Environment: real
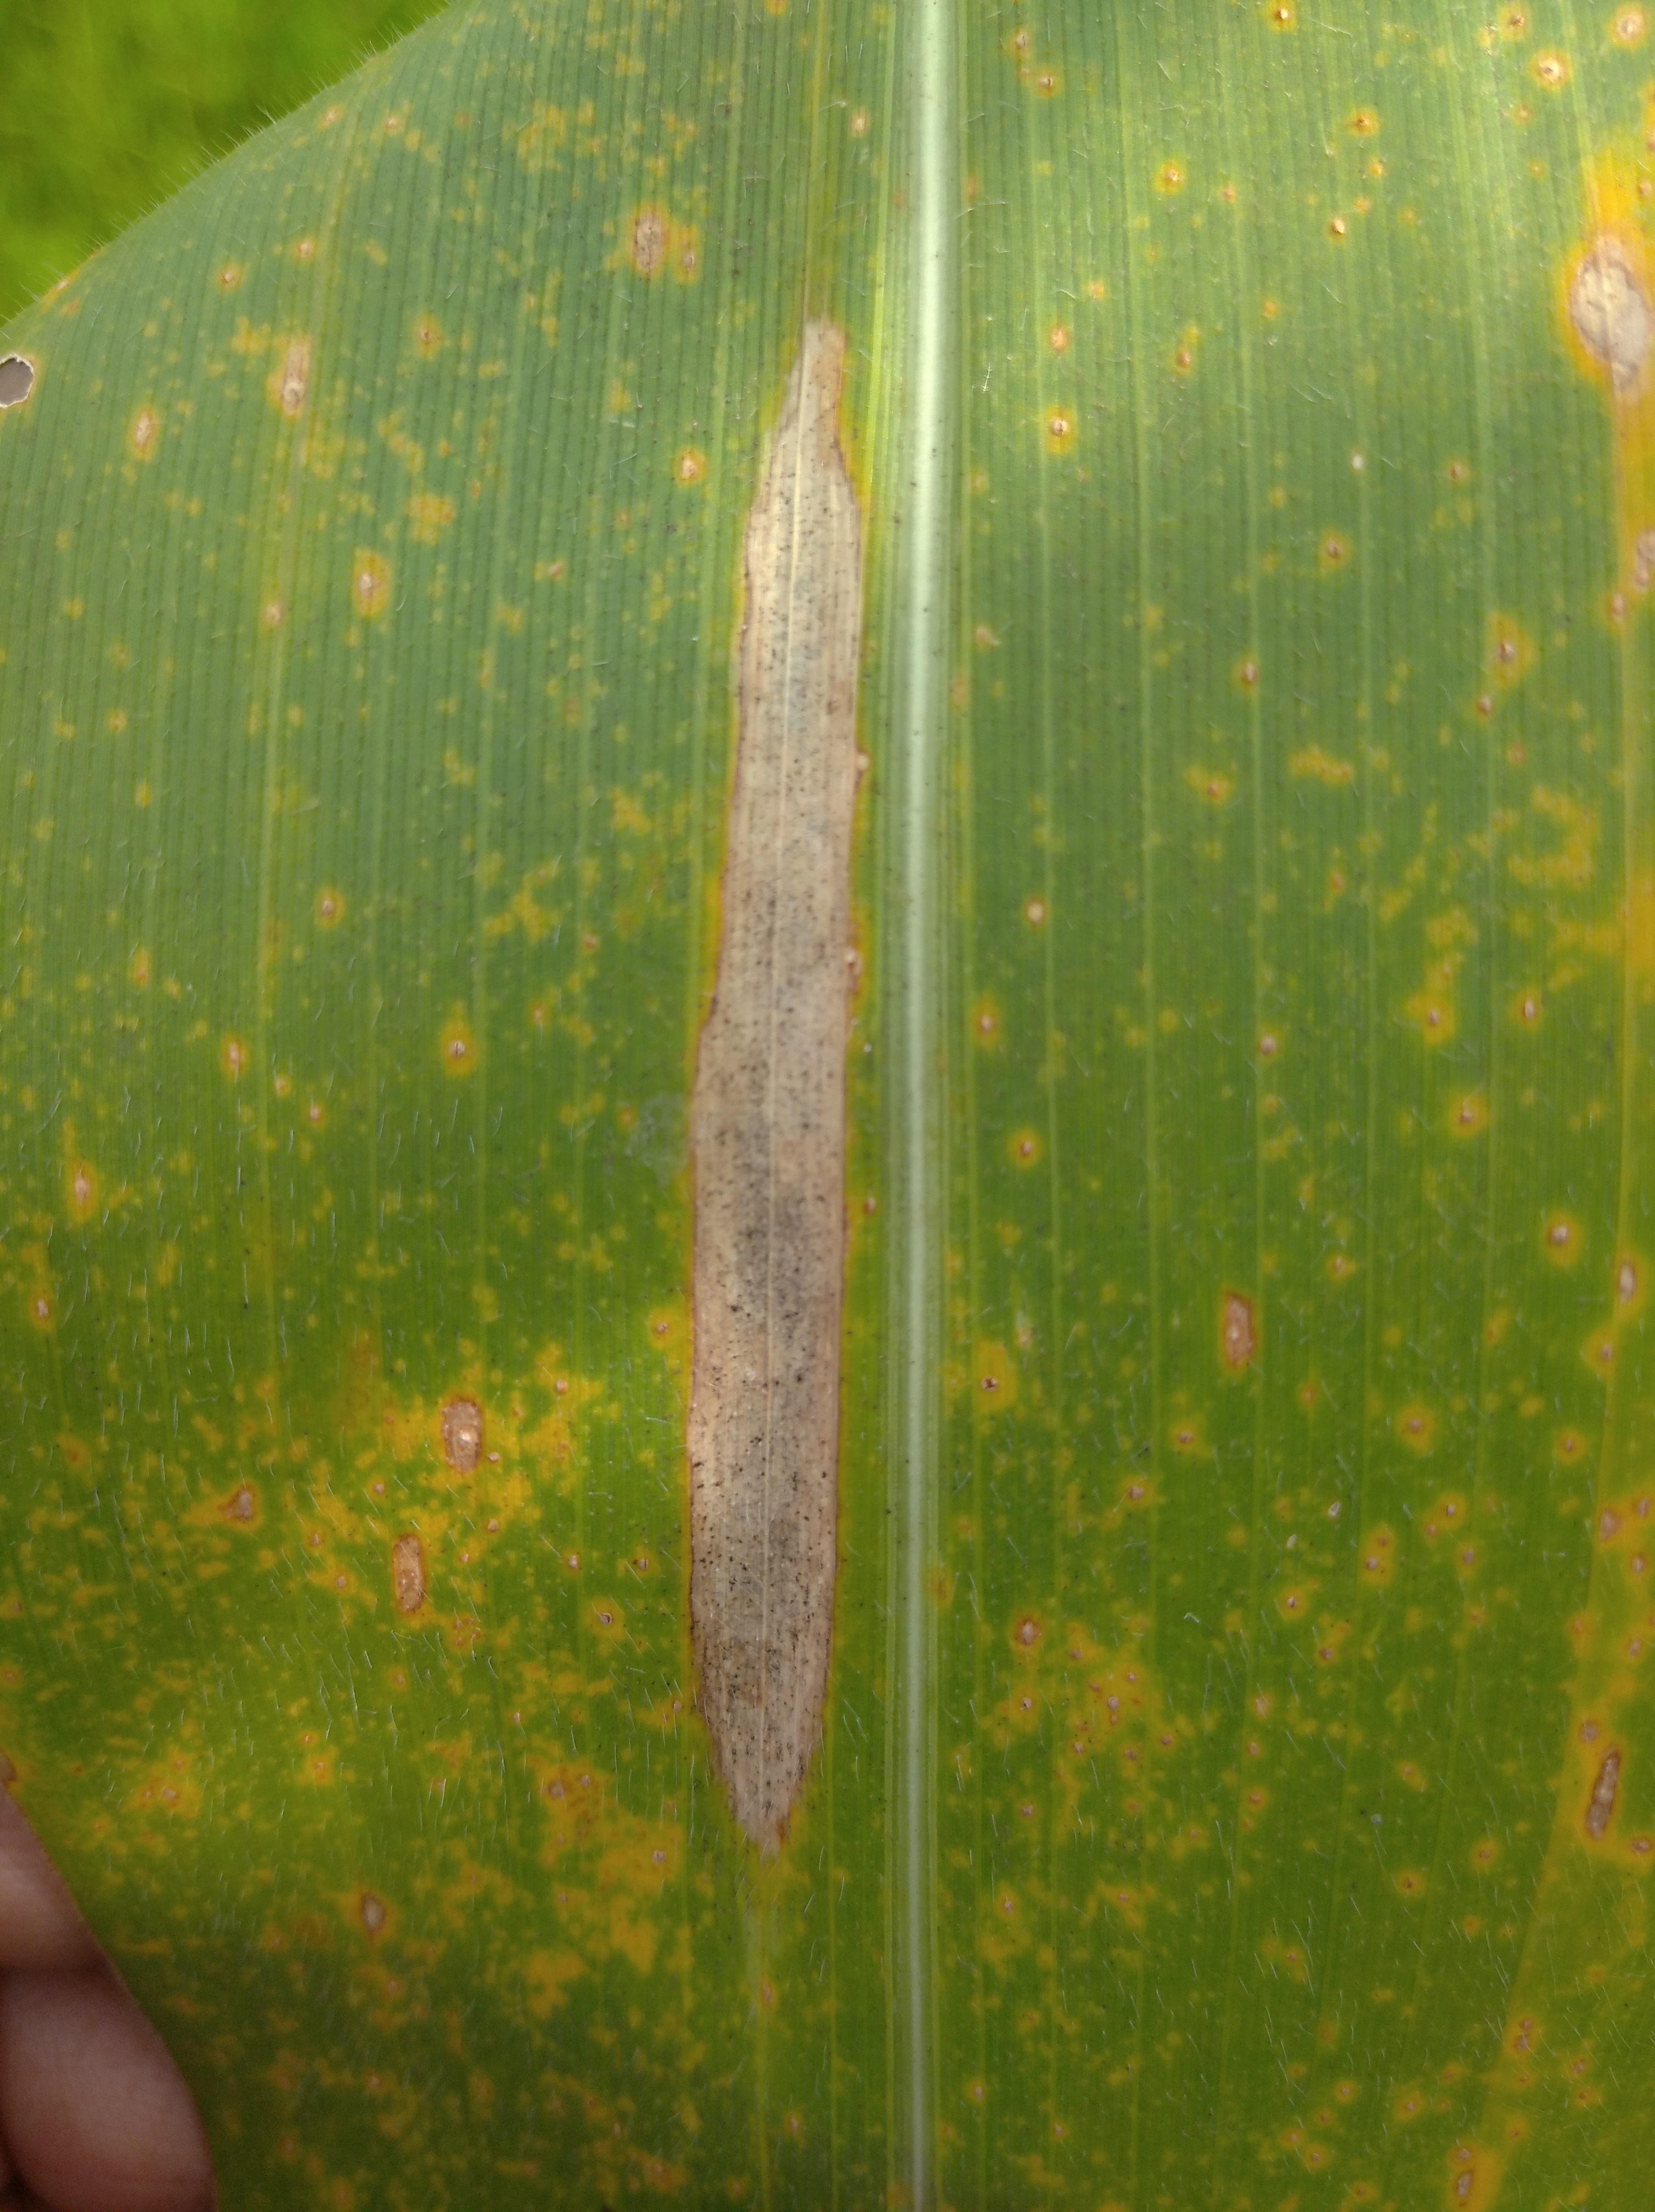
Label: northern_corn_leaf_blight